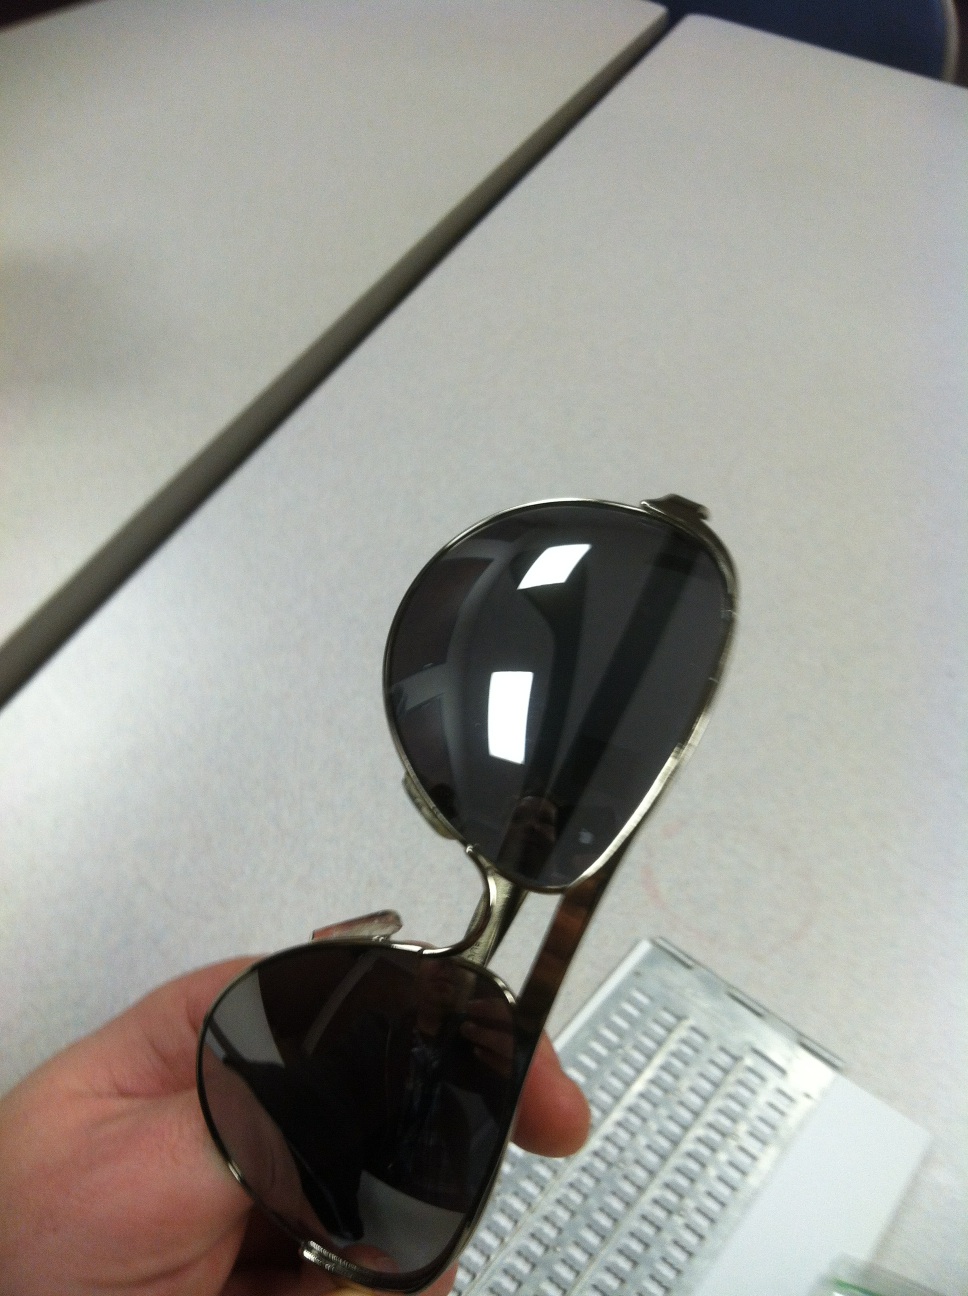Question: What is this i'm holding in my hand.
Answer: sunglasses